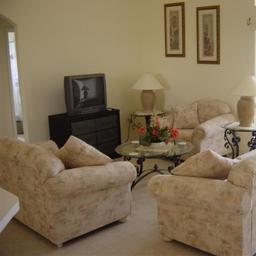
Room type: livingroom